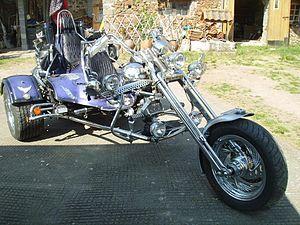
trike chopper et look Harley Davidson de marque CCS Trike, modèle 1996, moteur WW cox 1600 cm3 homologué initialement en Allemagne. Exemple de trike, appartenant à Luigi Vignola de Coulonges (79), ayant fait l'objet d'une procédure individuelle d'homologation en France qui a finalement aboutie à la classification dans la catégorie MT3 (moto) et non dans L5e, après un an de procédure, le 30 juillet 2008.
Un trike est un tricycle, le terme étant originaire de l'anglais. Ce mot a deux acceptions en français. Un trike peut être un vélo couché à trois roues, ou son homologue handisport. Un trike, dans son acception habituelle, est motorisé ; c'est un engin hybride à trois roues, plus ou moins mi-motocyclette/mi-automobile.